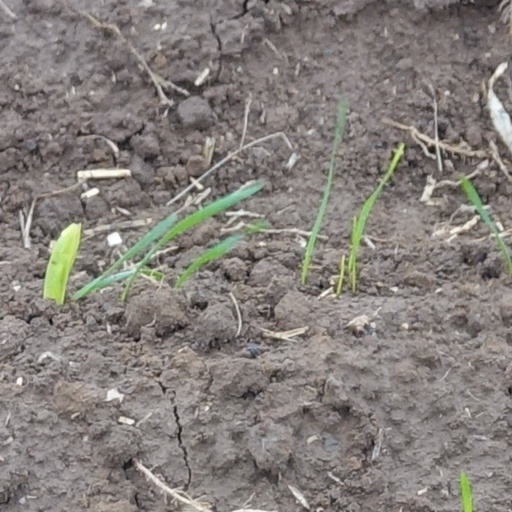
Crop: wheat